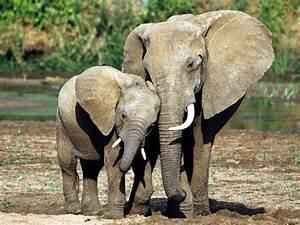
elephant